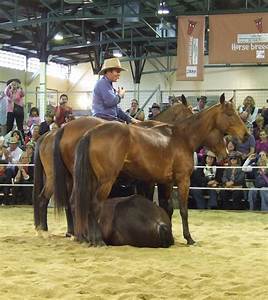
Label: cavallo